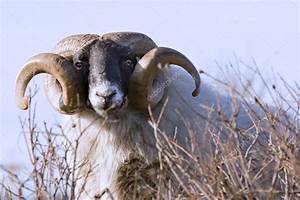
Label: pecora